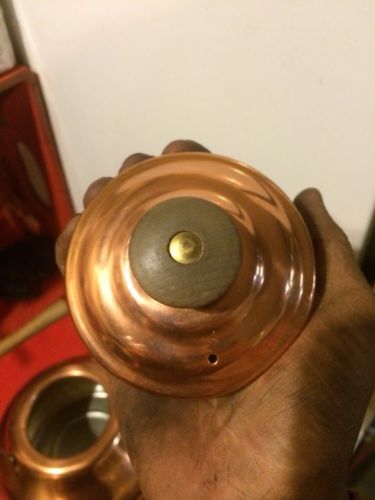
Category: kettle